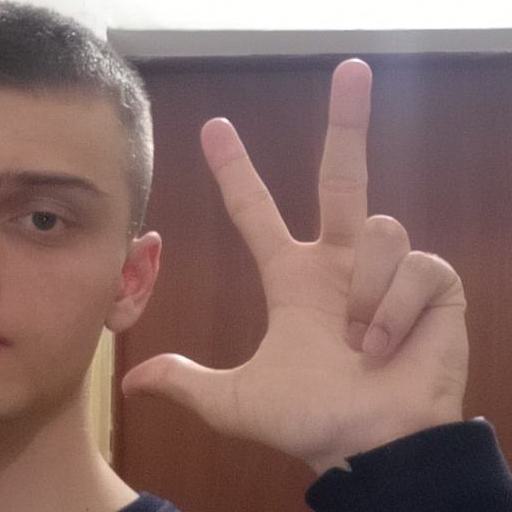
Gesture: three2